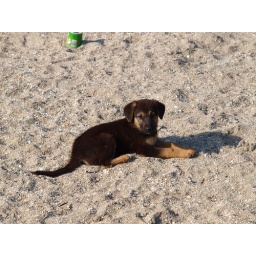
dog in sand